Sinking of SS Princess Alice

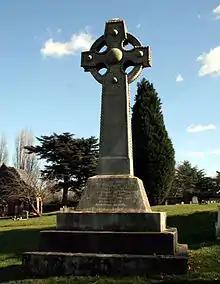
Memorial at Woolwich Cemetery to those killed in the disaster

News of the sinking was telegraphed back to the centre of London, and soon filtered through to those waiting at Swan Pier for the steamer's return. Relatives made their way to the London Steamboat offices near Blackfriars to wait for more news; many took the train from London Bridge to Woolwich. The crowds grew during the night and into the following day, as both relatives and sightseers travelled to Woolwich; additional police were drafted in to help control the crowds, and deal with the remains that were being landed. Reports came in of corpses being washed up as far upstream as Limehouse and down to Erith. When bodies were landed, they were stored locally for identification, rather than centrally, although most ended up at Woolwich Dockyard. Relatives had to travel between several locations on both sides of the Thames to search for missing family members. Local watermen were hired for £2 a day to search for bodies; they were paid a minimum of five shillings for each one they recovered, which sometimes led to fights over the corpses. One of those picked up was that of Grinstead, "Princess Alice"s captain.